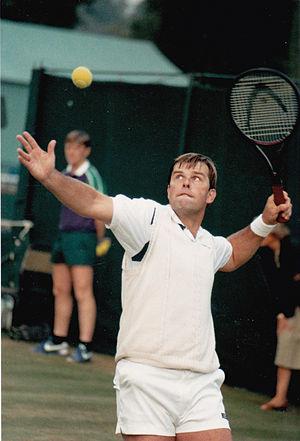
Roscoe Tanner, né le 15 octobre 1951 à Chattanooga, est un ancien joueur de tennis américain professionnel.